Spa town

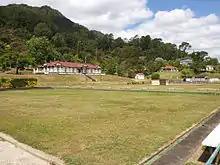
Te Aroha Hot Springs Domain

In Italy, spa towns, called "città termale" (from Latin "thermae"), are very numerous all over the country because of the intense geological activity of the territory. These places were known and used since the Roman age.